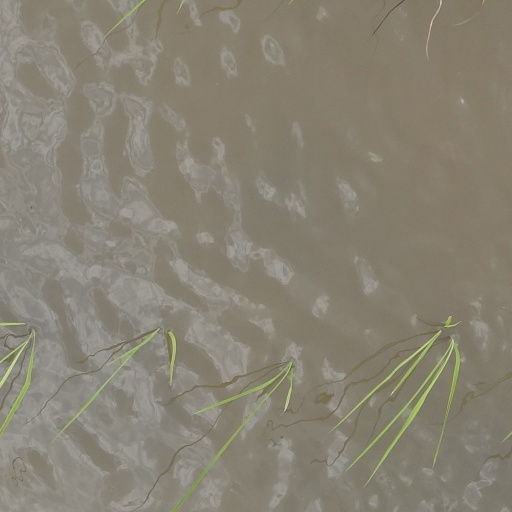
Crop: rice